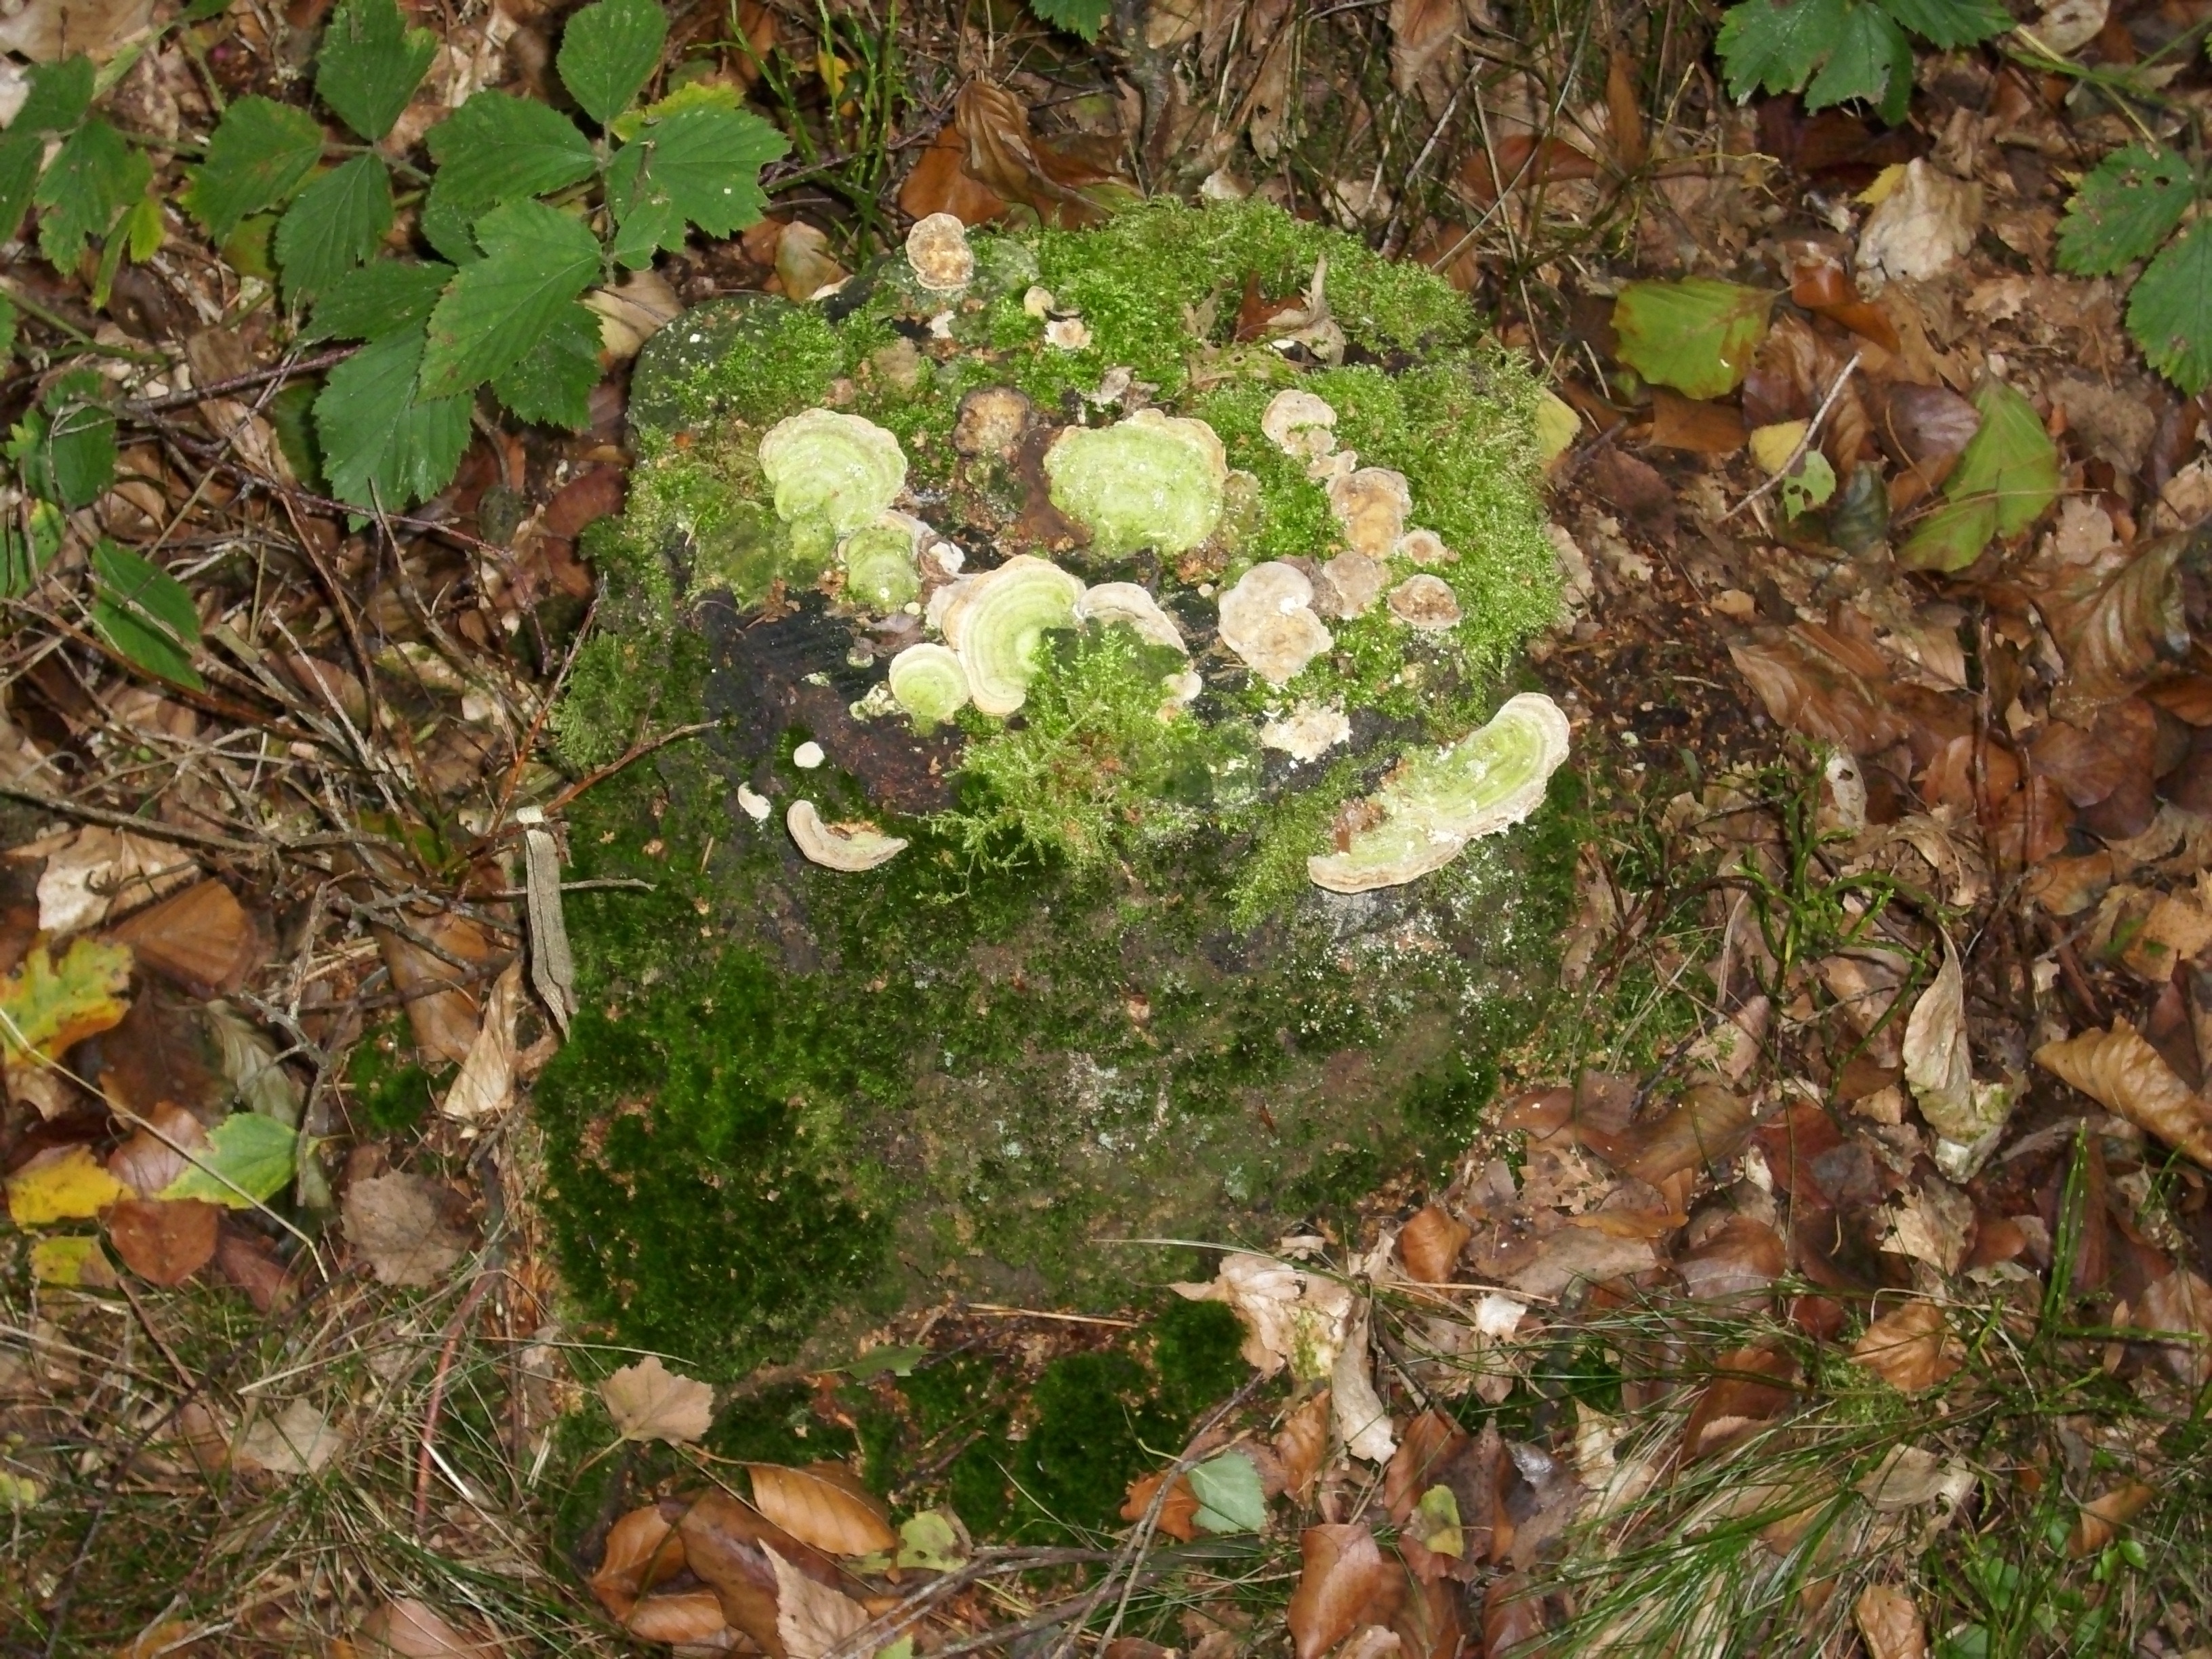
forest, plant, leaf, flower, botany, mushroom, flora, wildflower, fungus, woodland, land plant